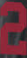
Number: 2